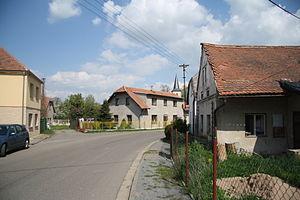
Bítovany est une commune du district de Chrudim, dans la région de Pardubice, en République tchèque. Sa population s'élevait à 421 habitants en 2019.